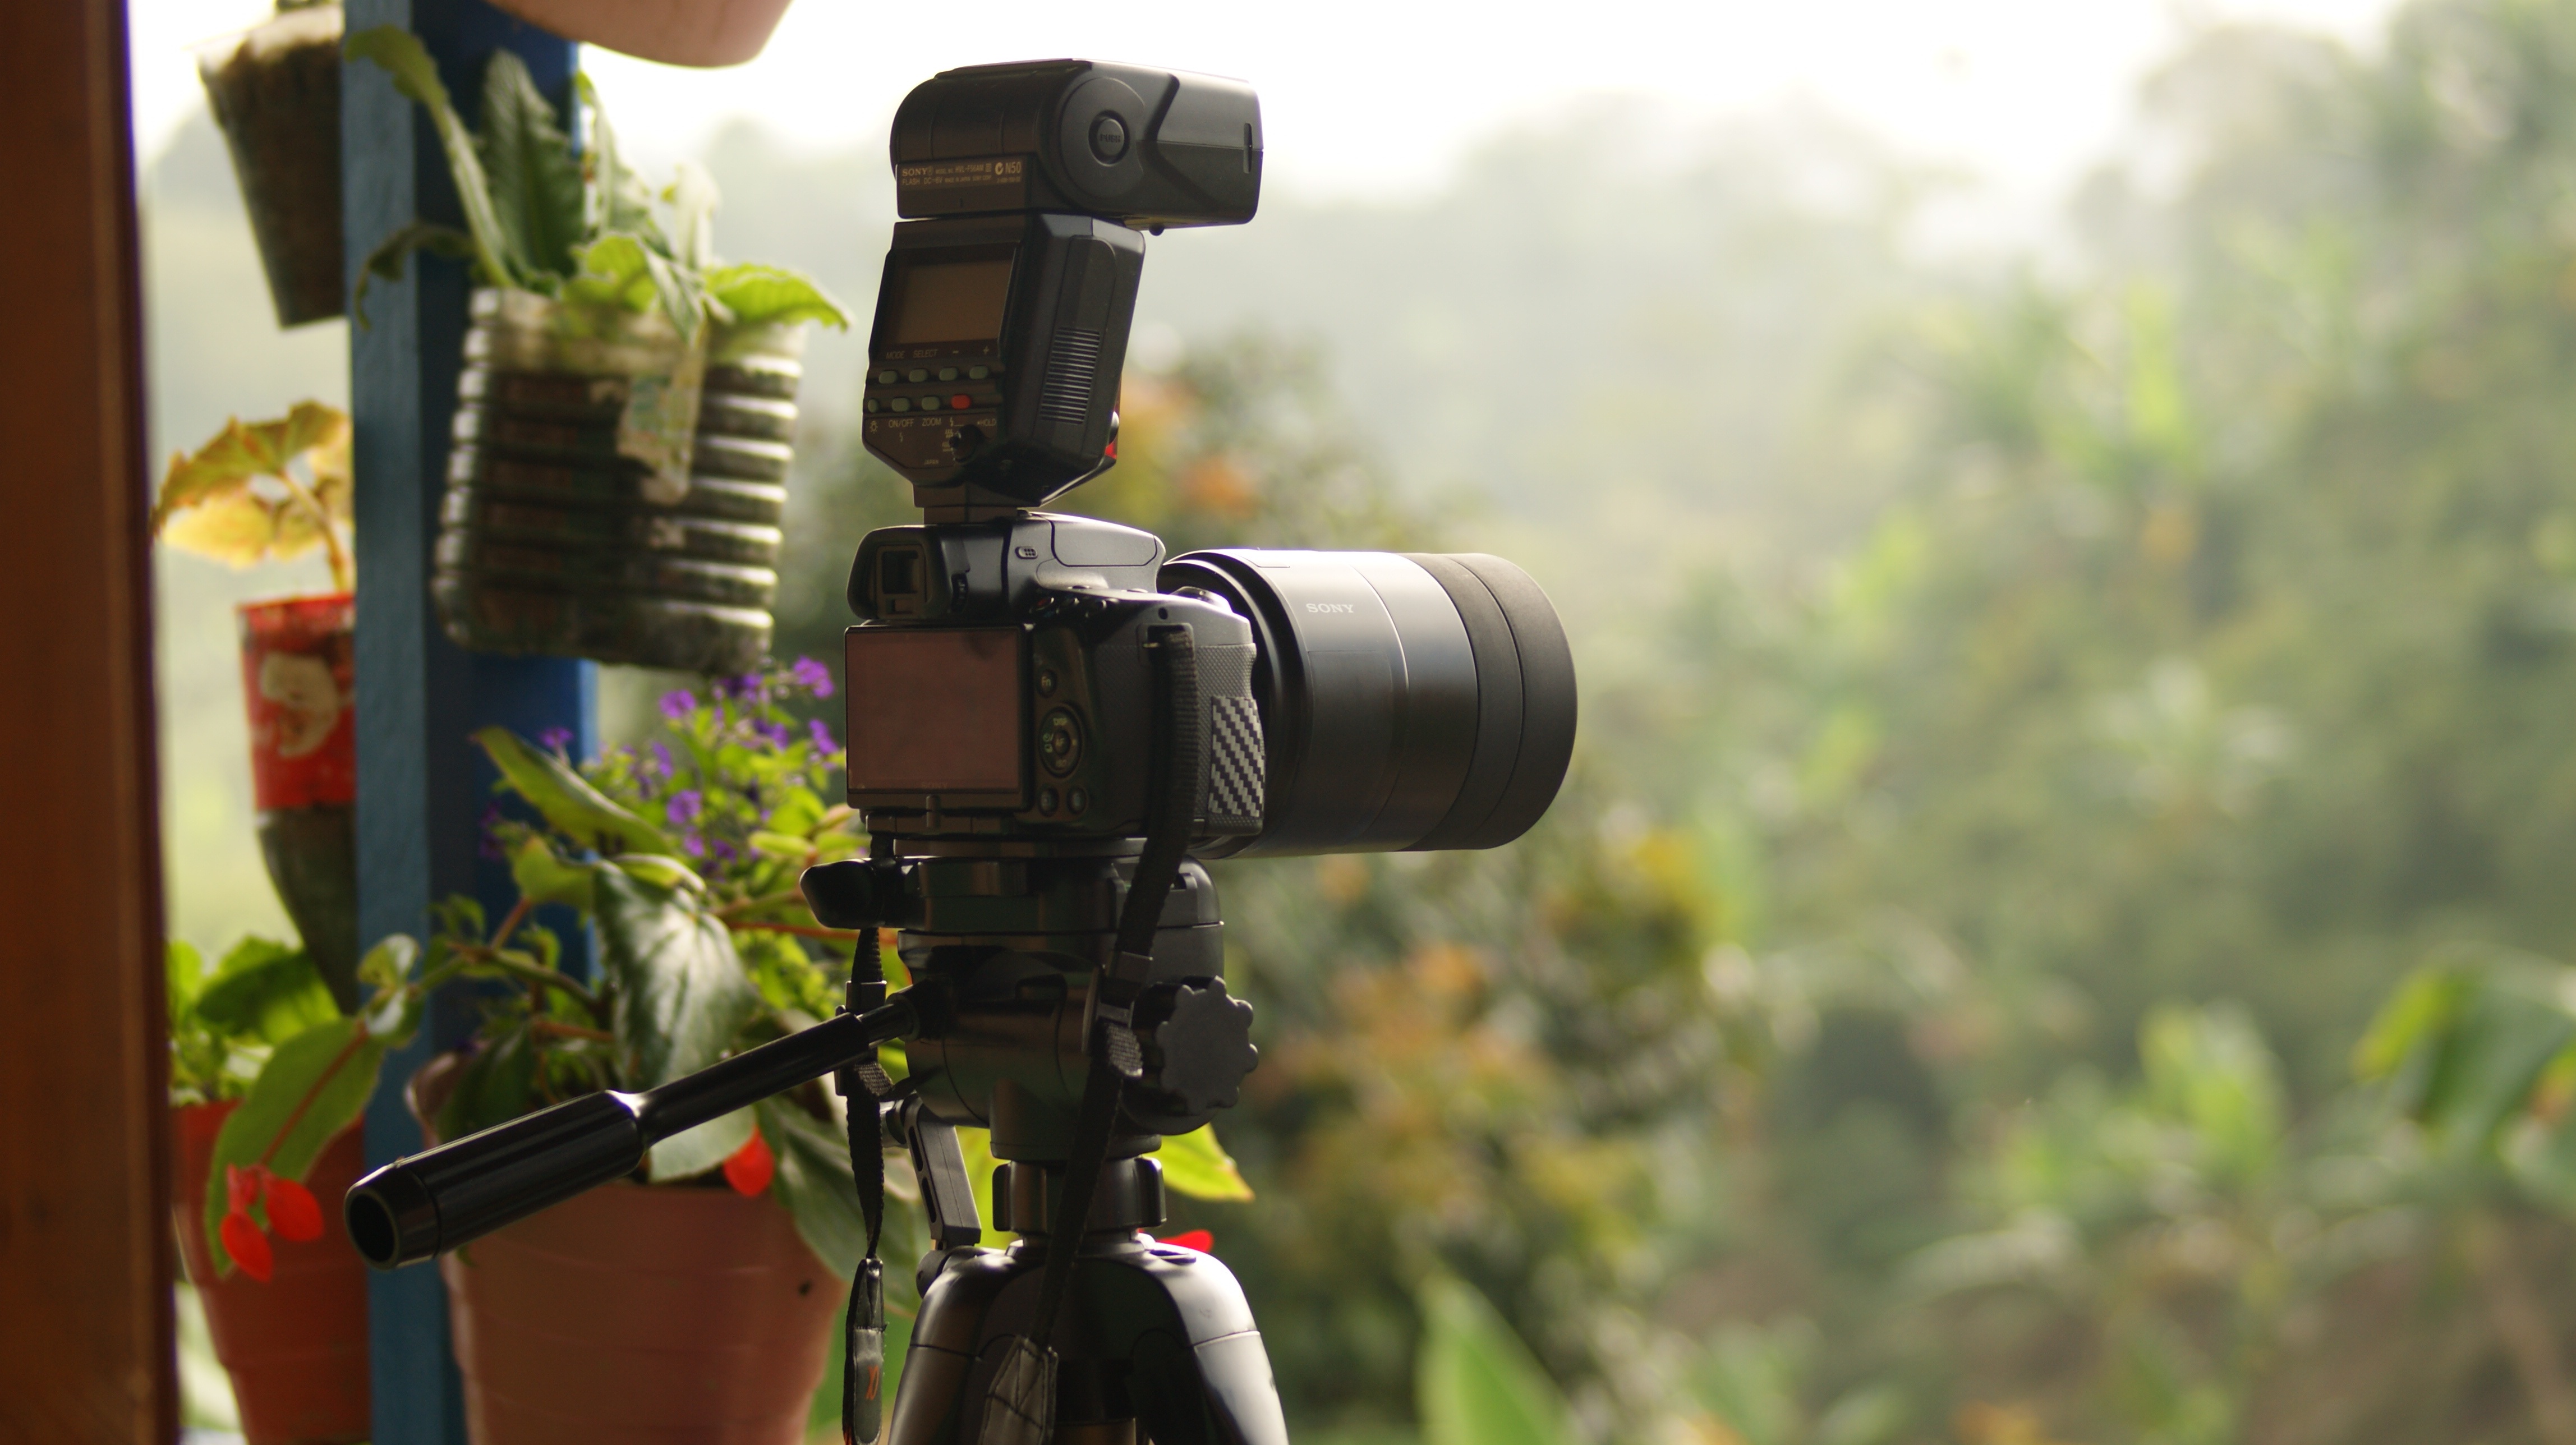
nature, people, bicycle, green, vehicle, animals, colombia, quindio, camera operator